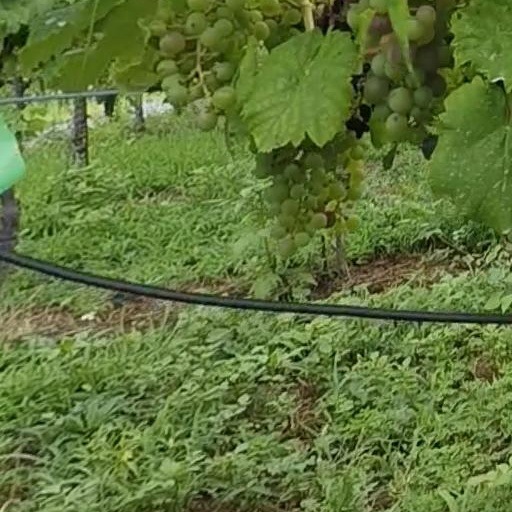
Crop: grape